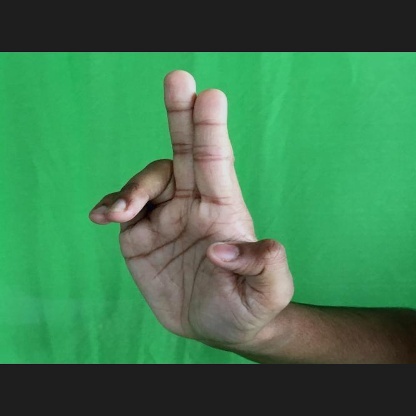
Mudra: Ardhapathaka